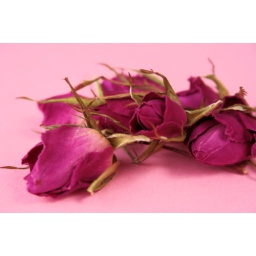
My favorite color is pink or red roses that have been dried. Photo by Jess Latham.